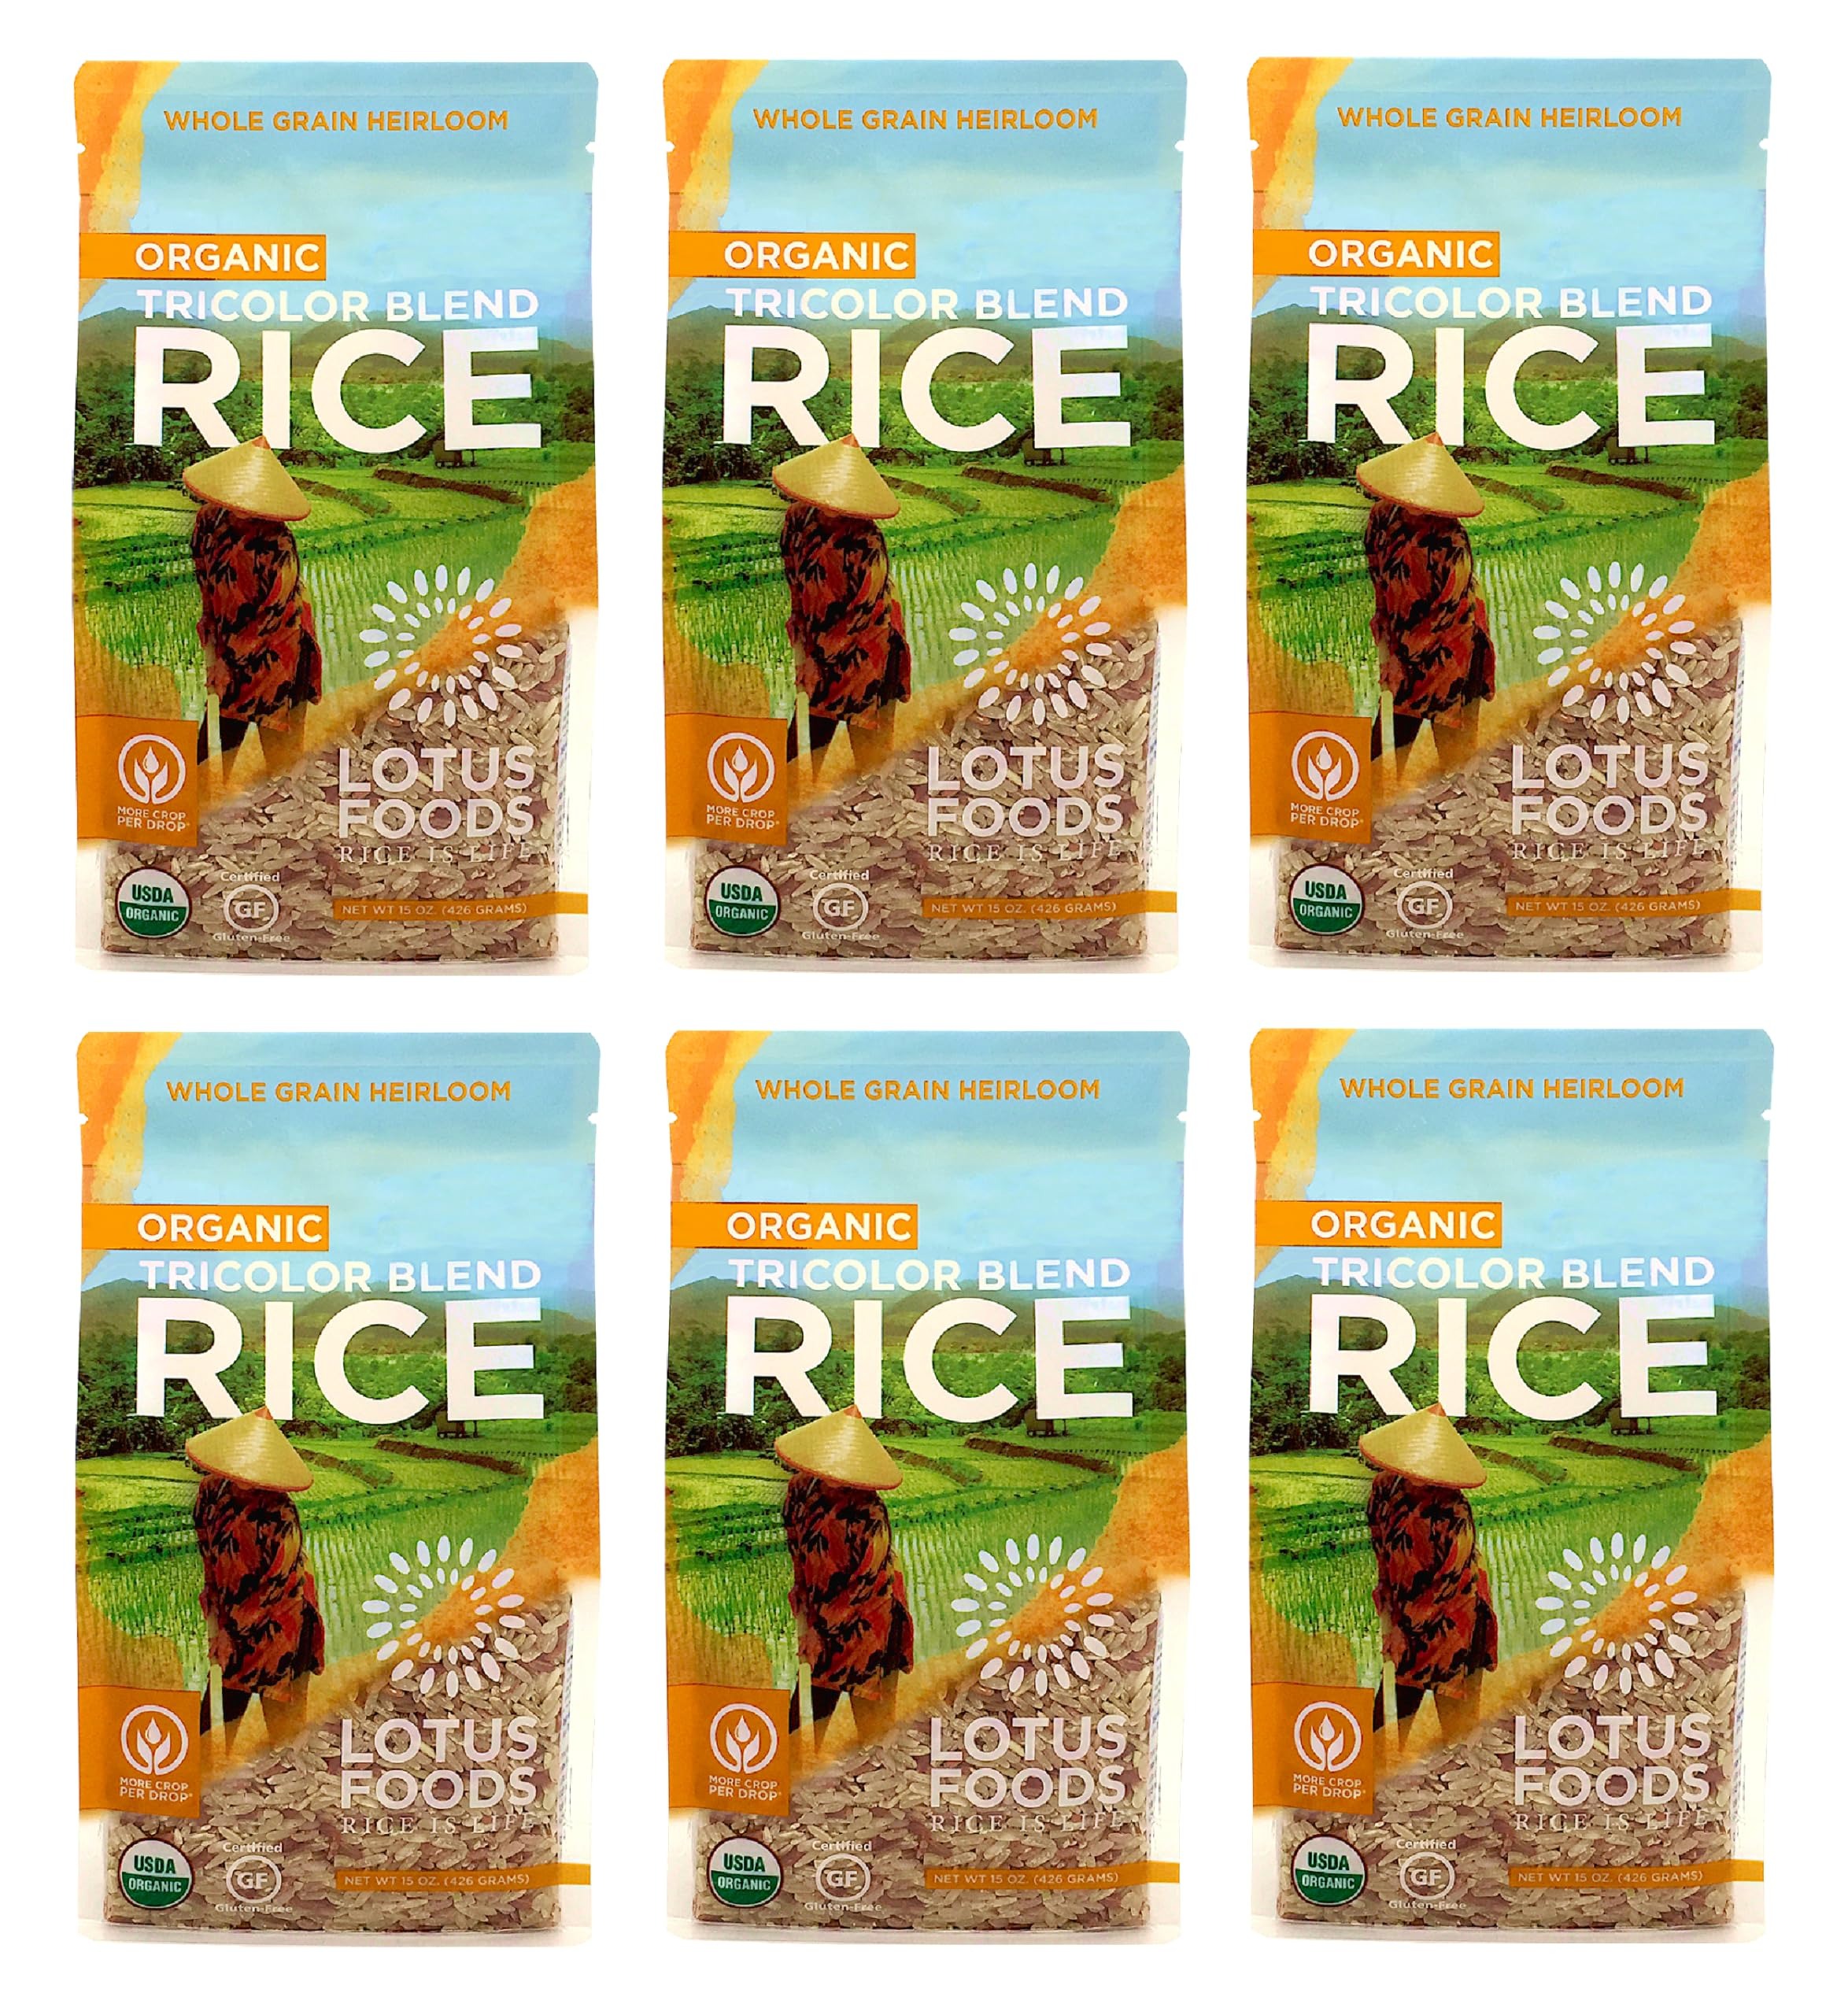
Item Name: Lotus Foods Gourmet Organic Tricolor Blend Rice, 0.94 Pound, Pack of 6 (formerly 'Organic Volcano Rice')
Bullet Point 1: Ships in Certified Frustration-Free Packaging
Bullet Point 2: Kosher, Gluten Free, Vegan, Non-GMO Project Verified and 100% whole grain
Bullet Point 3: A blend of traditional aromatic West Java rices grown on volcanic soils rich in magnesium, manganese and zinc
Bullet Point 4: Cooks in 30 Minutes
Bullet Point 5: Produced with System of Rice Intensification (SRI) practices, requiring less water and seeds for "More Crop Per Drop"
Value: 90.0
Unit: Ounce

Price: 4.99